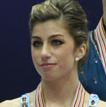
Age: 23